Peter Gingold

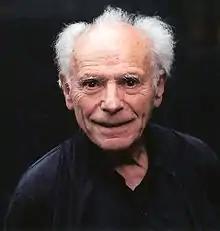
Peter Gingold

Peter Gingold (8 March 1916 – 29 October 2006) was a figure in the German Resistance and the National Committee for a Free Germany. He was born in a Jewish family in Aschaffenburg, Bavaria. He was a member of the Communist Party of Germany (KPD) and its successor the German Communist Party (DKP). He also won the Carl von Ossietzky Medal.